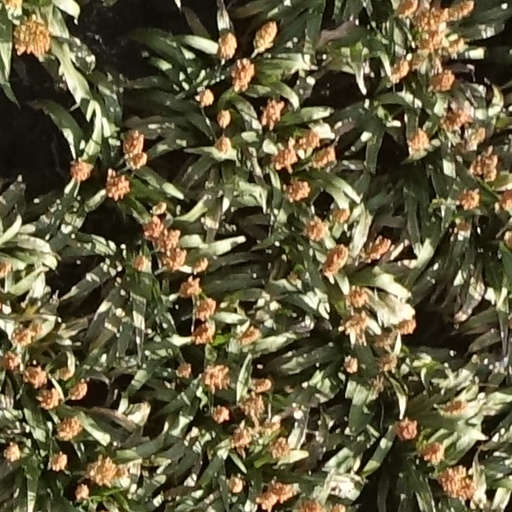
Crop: sorghum